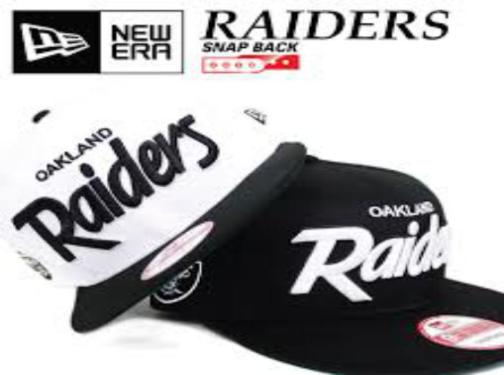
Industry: Clothes